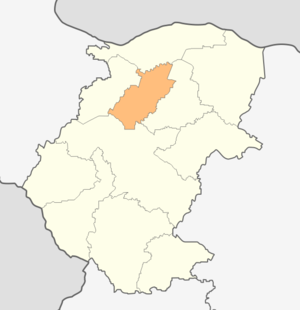
Medkovets est une obchtina de l'oblast de Montana en Bulgarie.